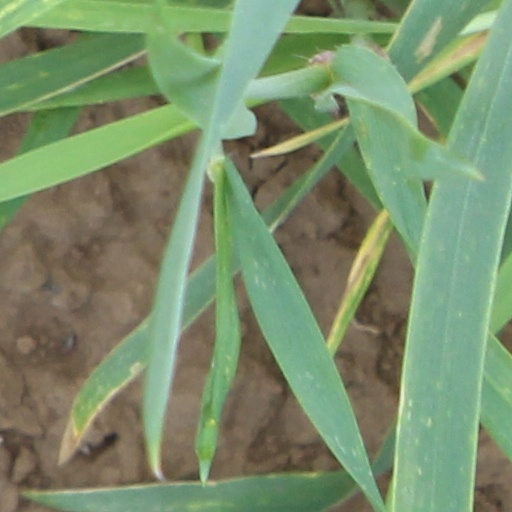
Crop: wheat